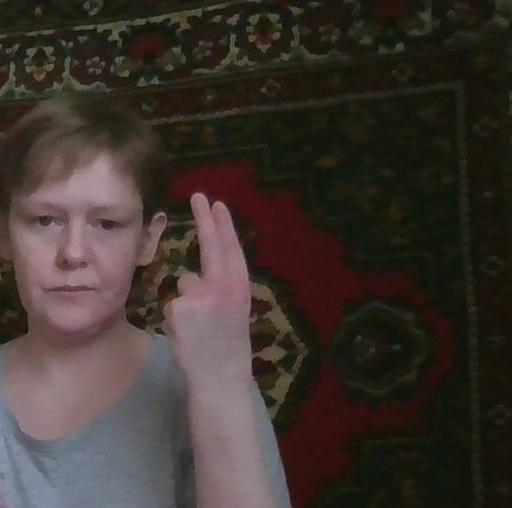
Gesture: two_up_inverted